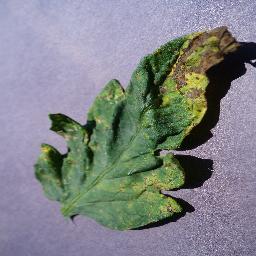
Label: Tomato___Septoria_leaf_spot